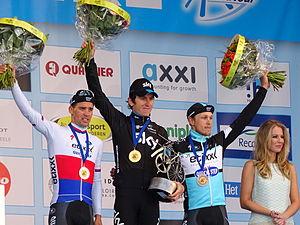
Reportage réalisé le vendredi 27 mars à l'occasion du départ et de l'arrivée du Grand Prix E3 2015 à Harelbeke, Belgique.
La 58ᵉ édition de Grand Prix E3 a eu lieu le 27 mars 2015. C'est la sixième épreuve de l'UCI World Tour 2015.